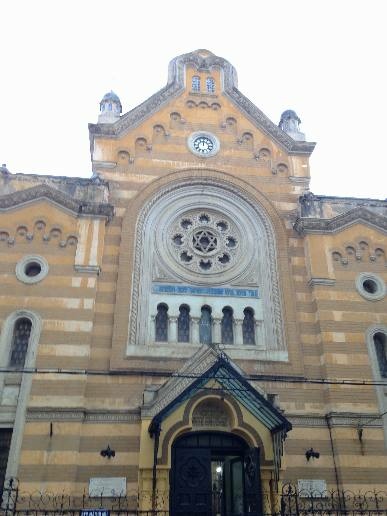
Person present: No